Worcestershire Wildlife Trust

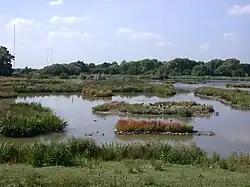
Christopher Cadbury Wetland Reserve at Upton Warren

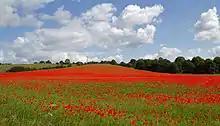
Corn poppy dominated fallow field at Bewdley, part of the Devil's Spittleful & Rifle Range and Blackstone Farm Fields Nature Reserve

The trust owns and manages over 70 nature reserves across the county, totalling about 2000 acres (8 km), part of their vision for a "Living Landscape for Worcestershire". The trust has nearly 20,000 members and more than 350 volunteers.